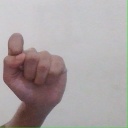
अक्षर: घ